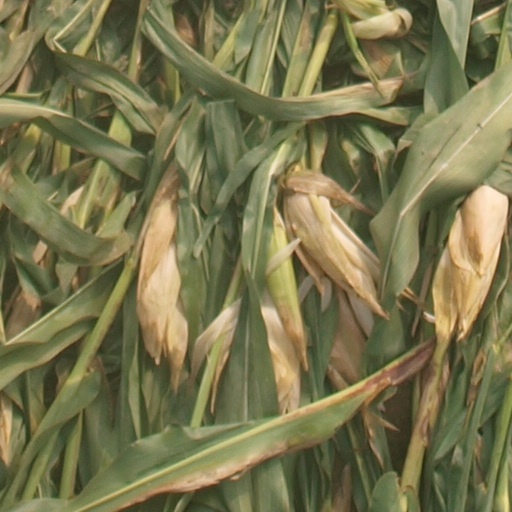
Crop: maize; corn